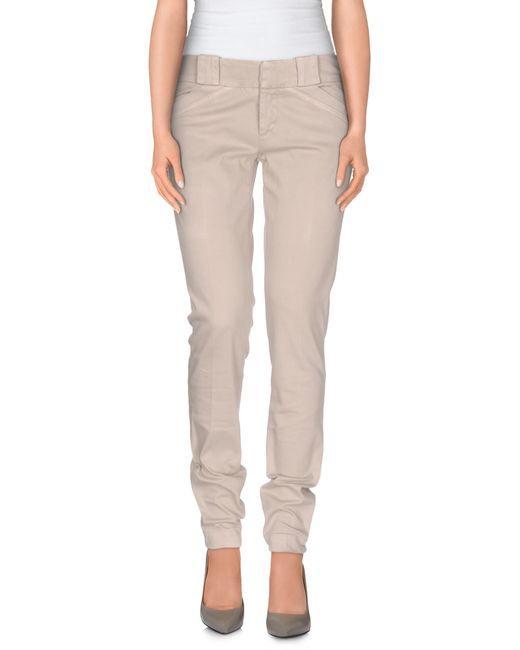
Lange cremefarbene formelle Damen Baumwollhose